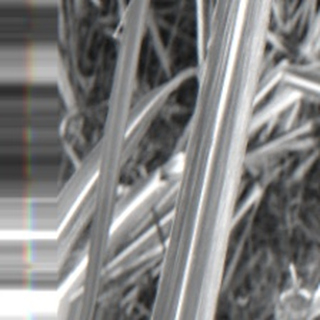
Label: sugarcane_bacterial_blight